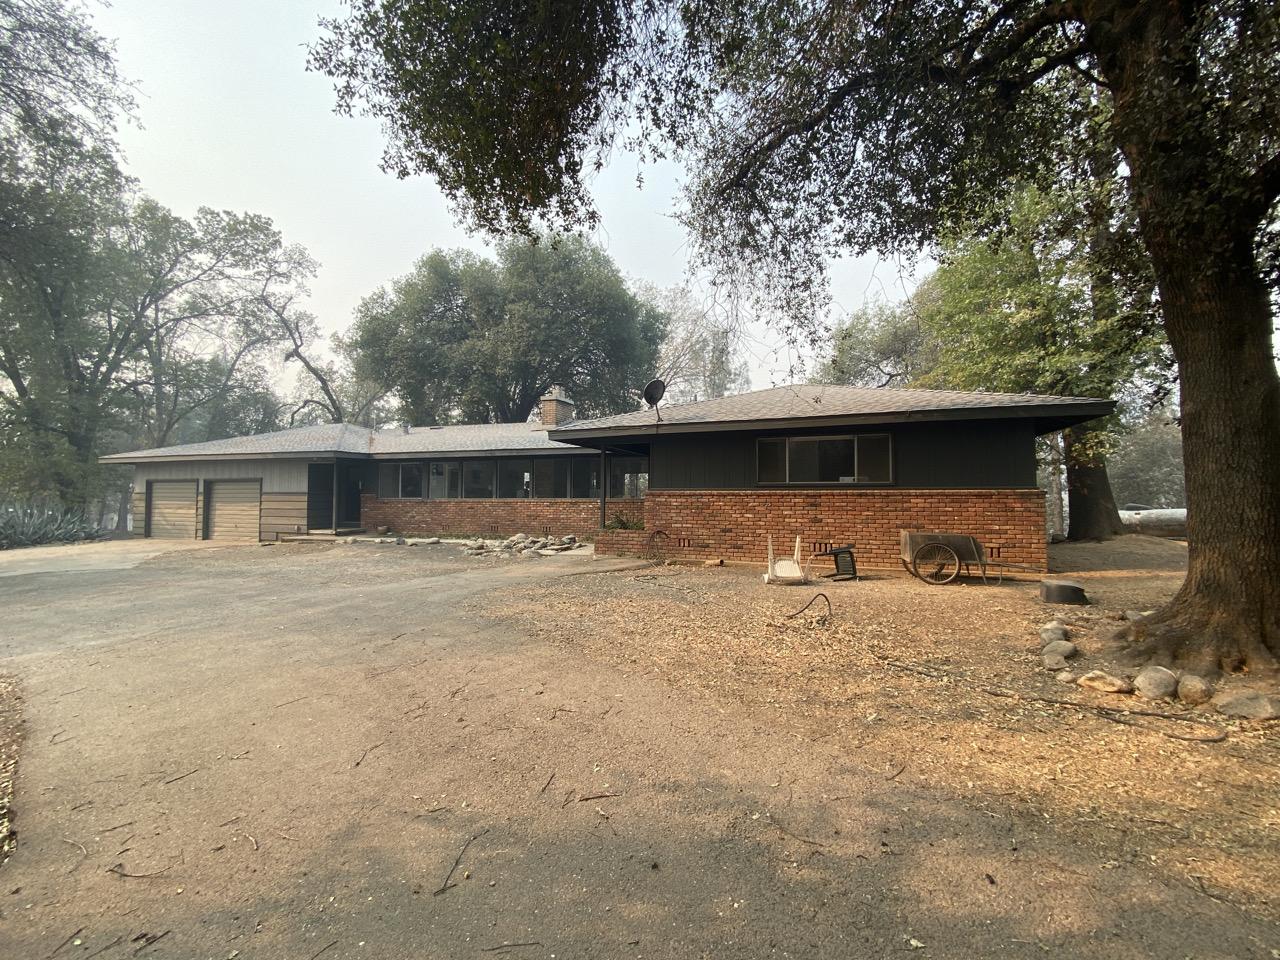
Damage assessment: no_damage